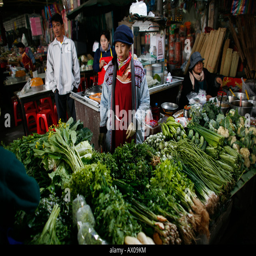
women shop for vegetables at a supermarket